Parc de Bercy

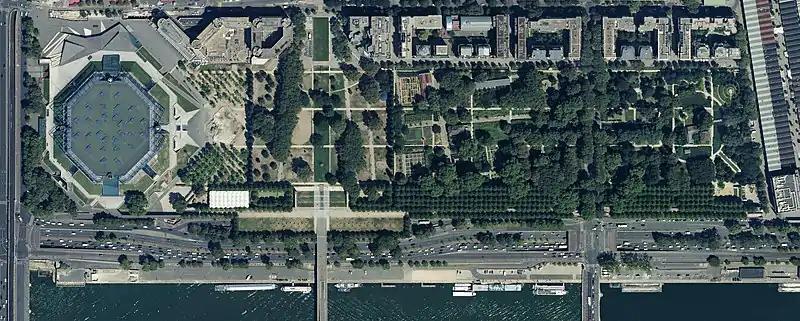
Parc de Bercy, Paris.

Bercy Skatepark is the second biggest in Paris covering an area of 800 square metres. It is covered and it has several ramps. Graffiti is written in spray paint on the walls and the ramps. Children, families, rollerbladers, skateboarders and BMXers visit the park.